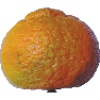
Label: mandarine